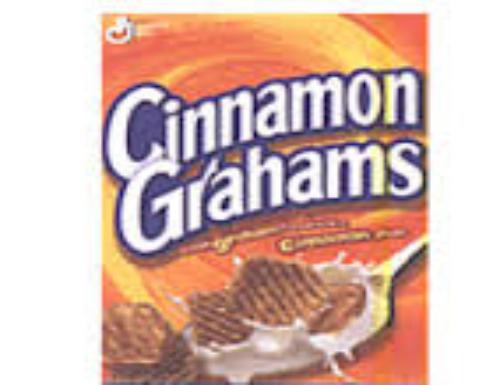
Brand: Cinnamon Grahams
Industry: Food